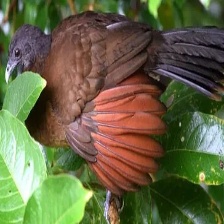
Species: GREY HEADED CHACHALACA
Scientific name: ORTALIS CINEREICEPS